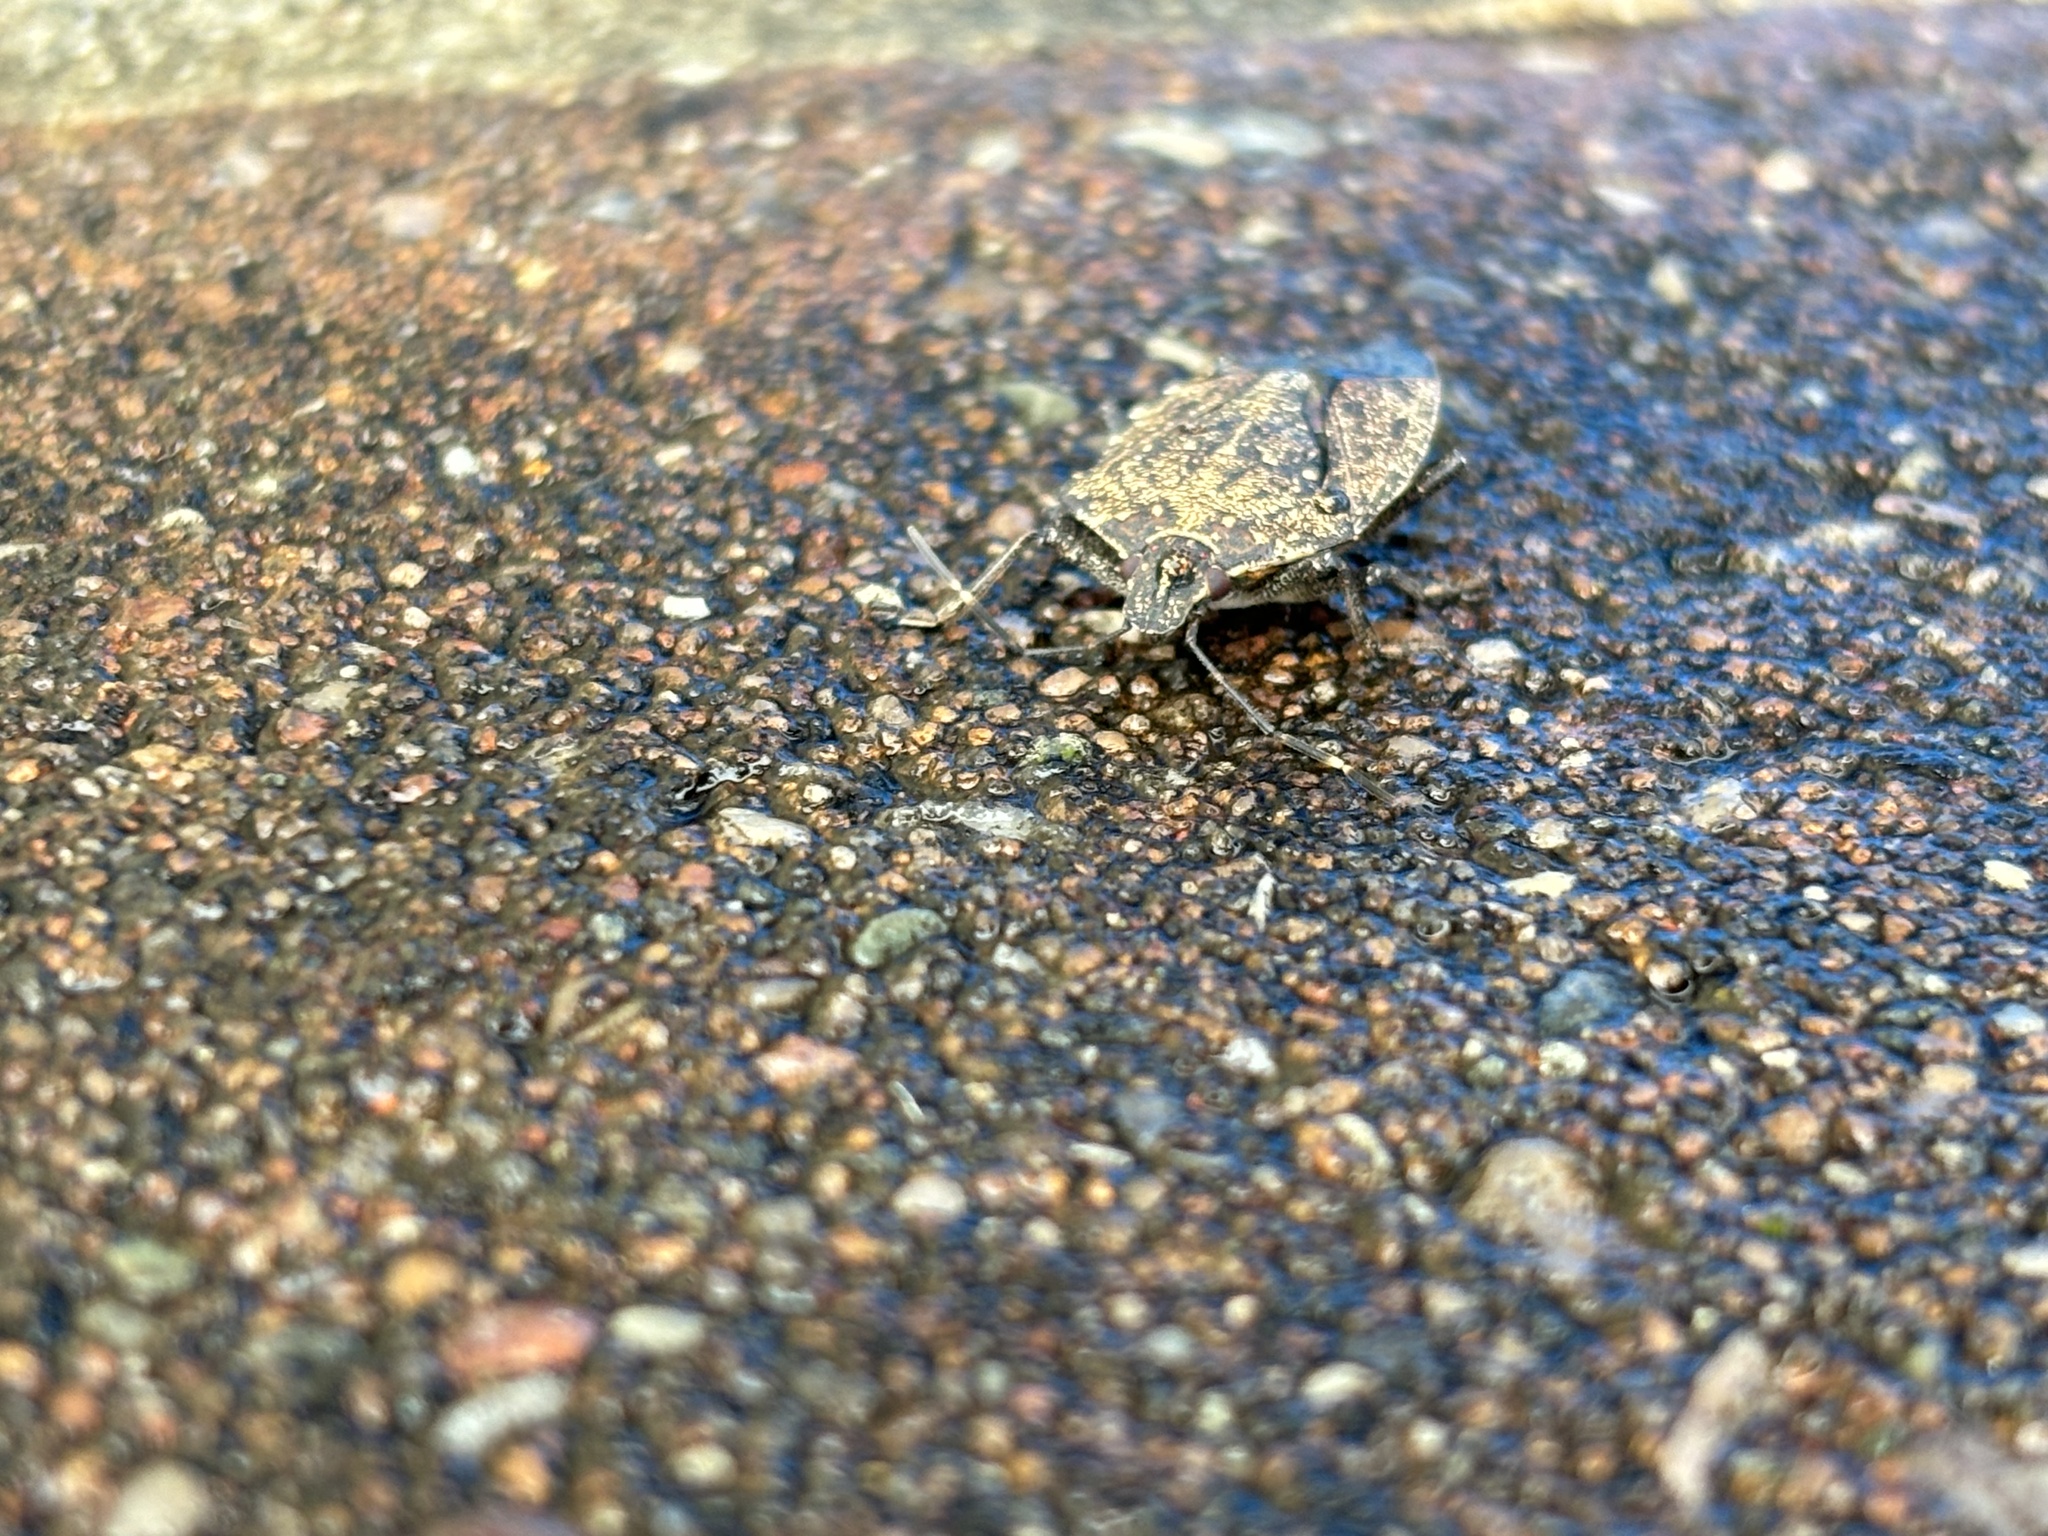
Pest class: stink_bug